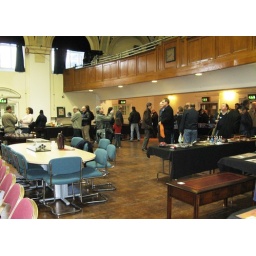
Gerry's conference table and chairs are in the foreground.